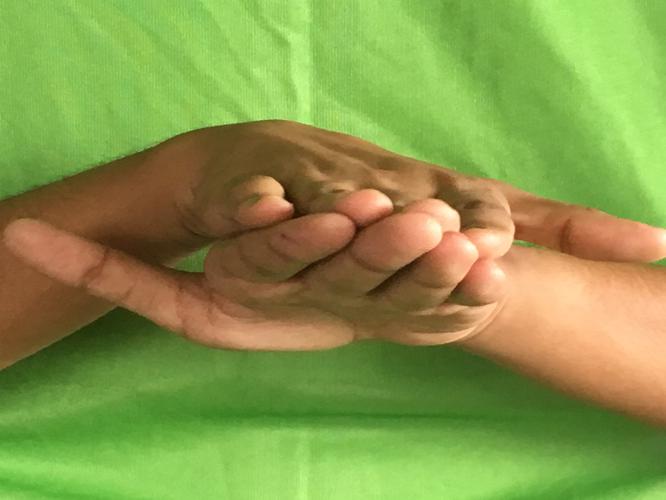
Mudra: Matsya
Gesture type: double_hand